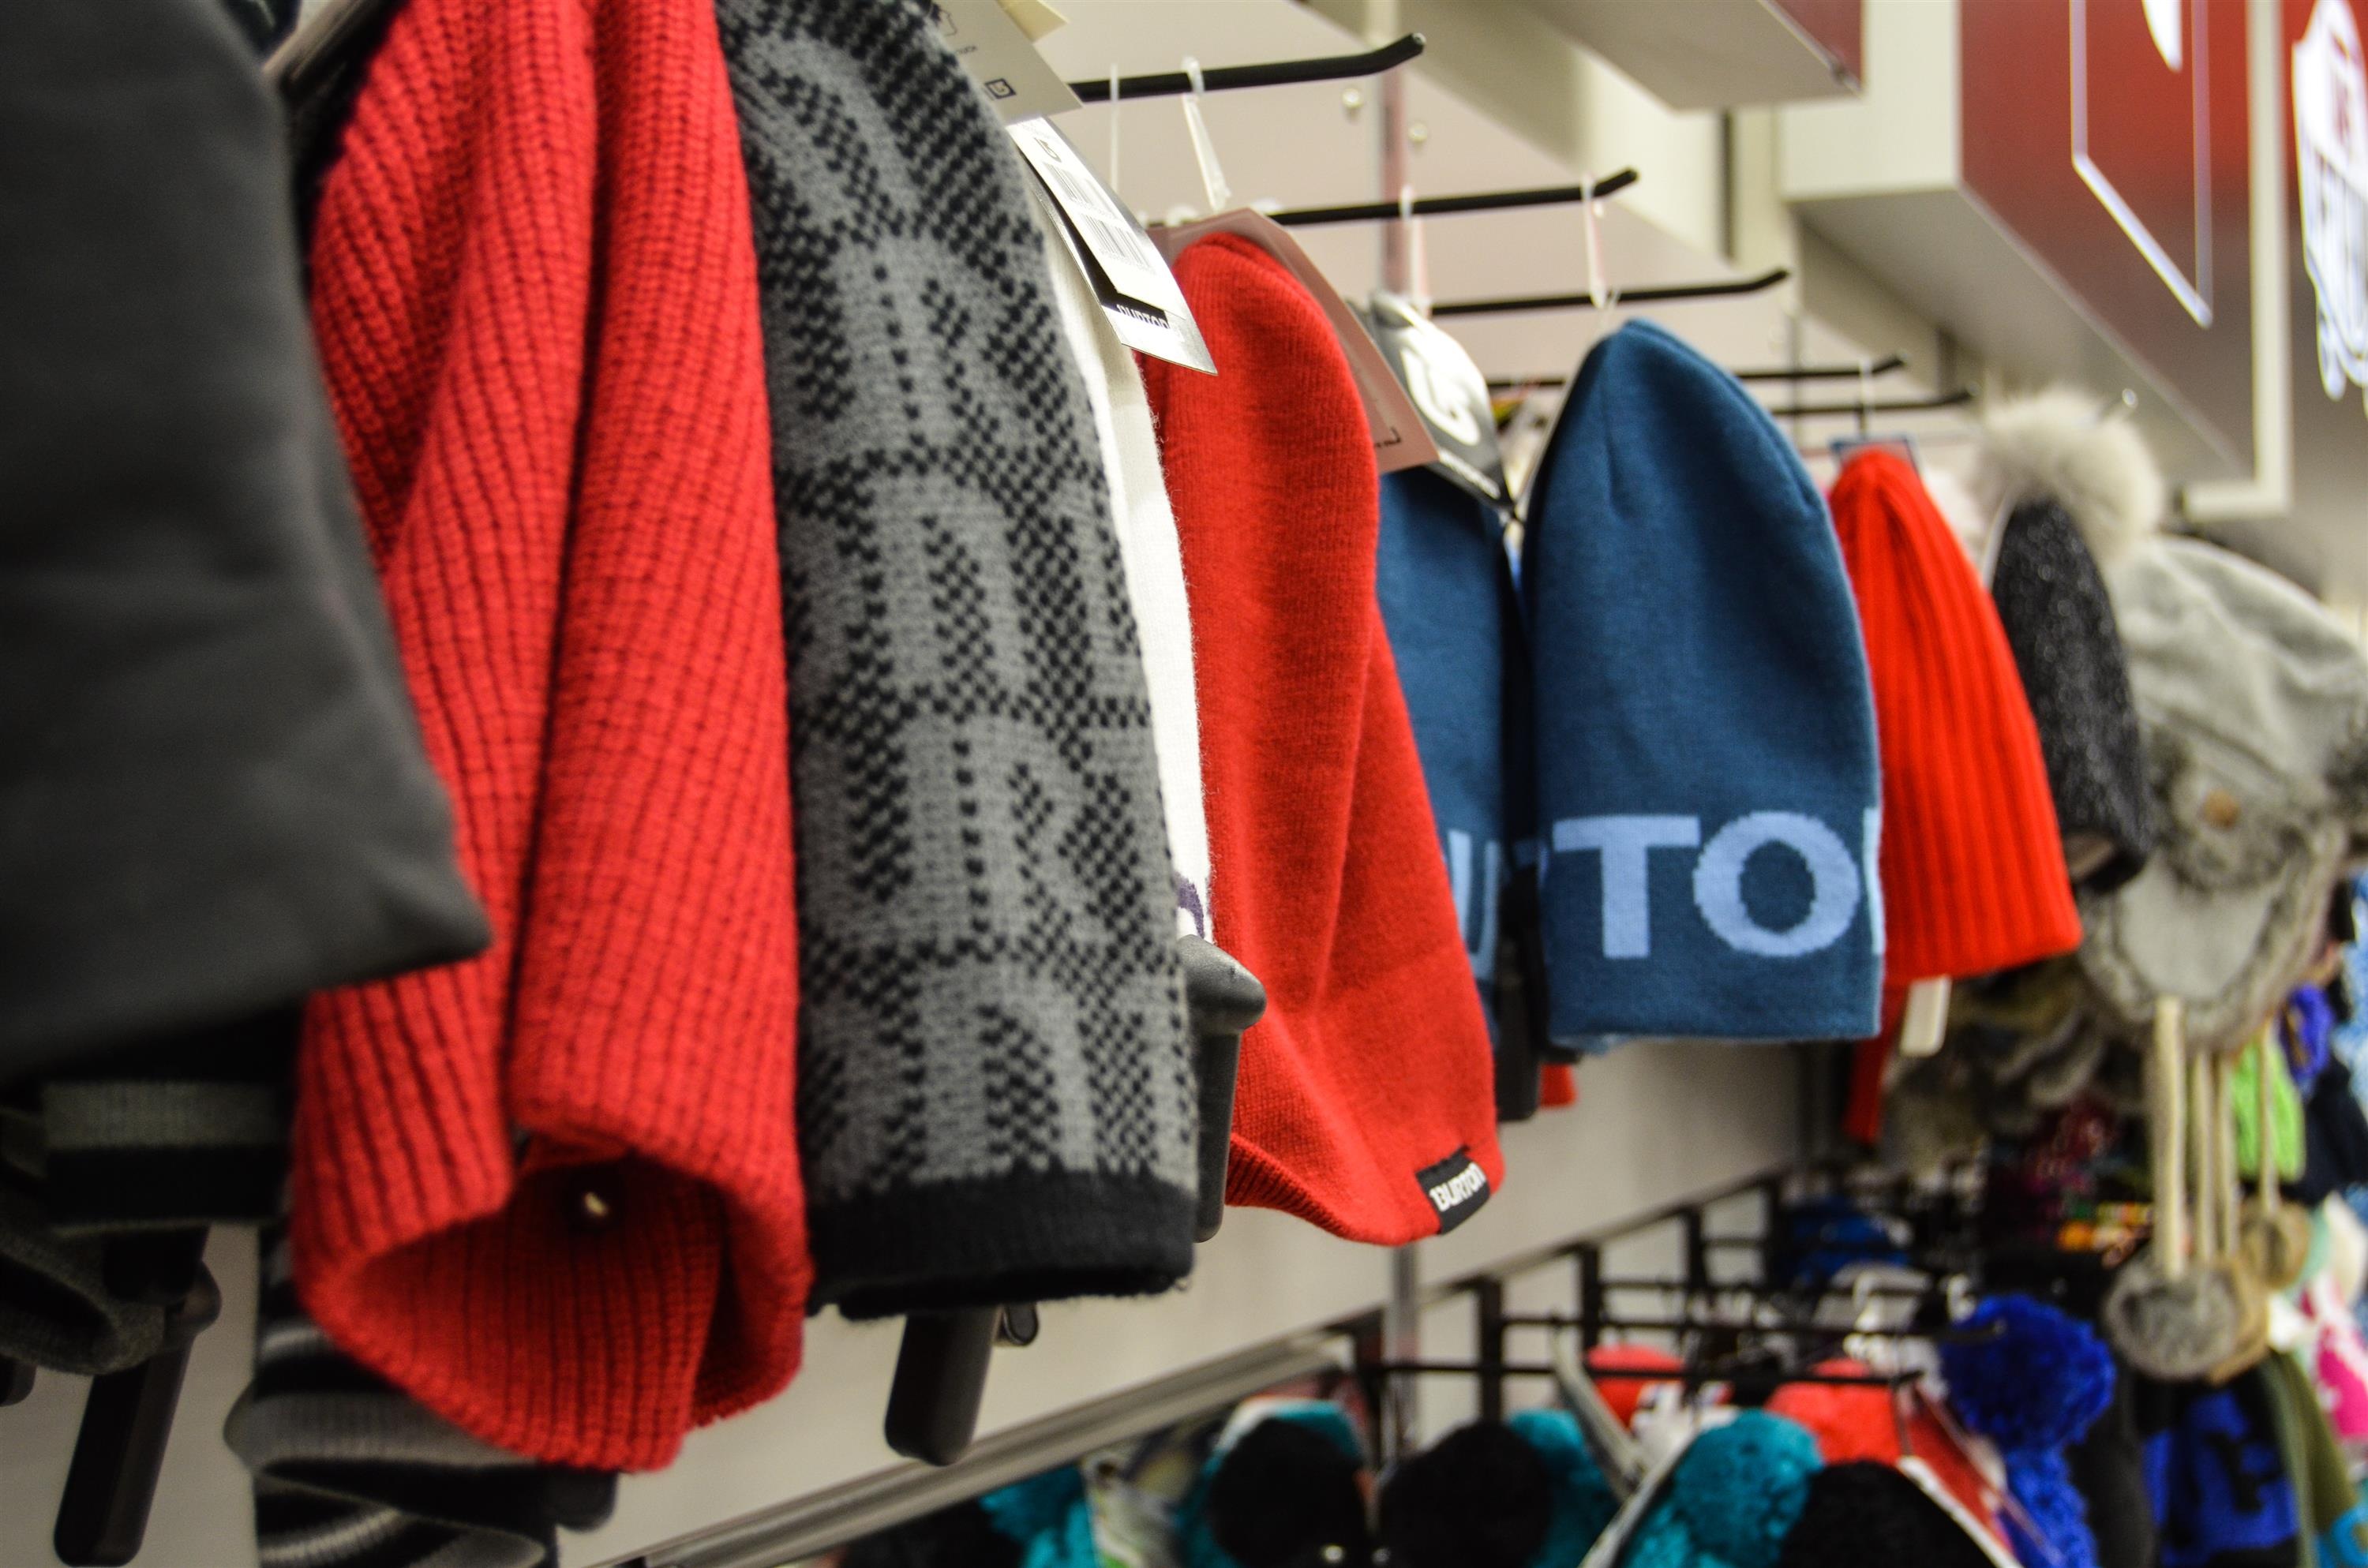
shop, business, clothing, shopping, outerwear, textile, shelves, buy, exhibition, clothes, caps